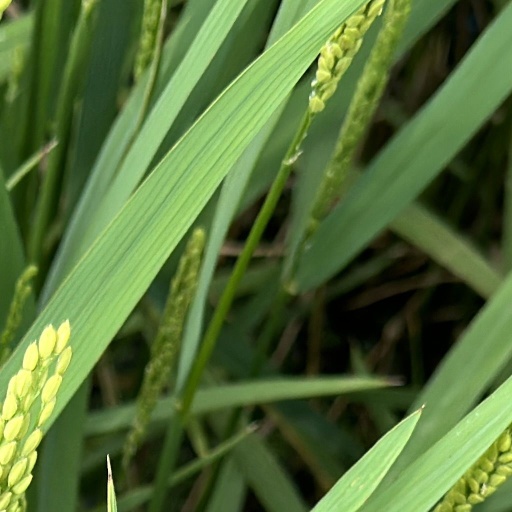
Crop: rice